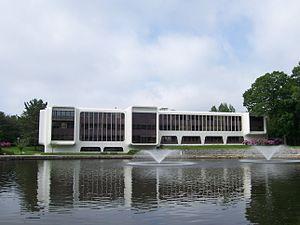
Frontier Communications, anciennement Citizens Communications Company, est le septième plus important fournisseur de services de télécommunications locaux aux États-Unis. Ses services, commercialisés dans 24 états sous la marque "Frontier", incluent la téléphonie locale et longue distance, les transmissions de données, l'accès à l'internet, des services d'annuaire et la diffusion de programmes de télévision. Son réseau d'accès comporte plus de 2,4 millions de lignes. Citizens Communications fournit également des services voix et données mobiles sur certains marchés.